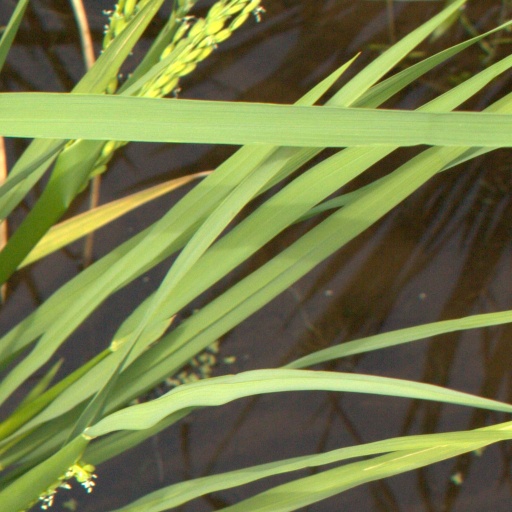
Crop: rice